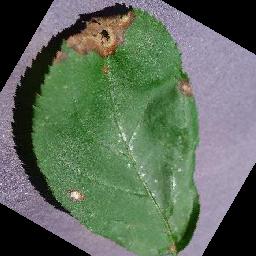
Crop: apple
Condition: black_rot